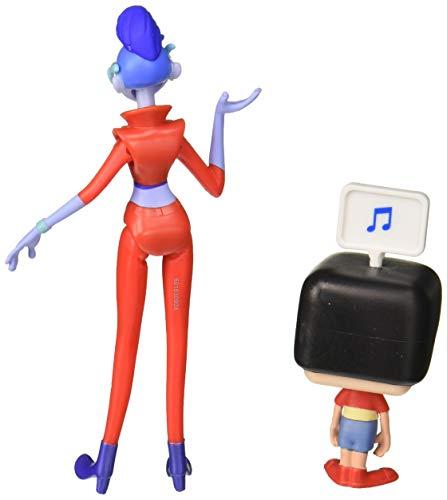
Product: Wreck It Ralph 2 Fashion Yesss Action Figure
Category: Toys & Games | Collectible Toys | Statues, Bobbleheads & Busts
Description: Includes your favorite yesses character from the movie.
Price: $3.56
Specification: ProductDimensions:1.8x3.5x4inches|ItemWeight:0.8ounces|ShippingWeight:0.8ounces(Viewshippingratesandpolicies)|ASIN:B07F243P1R|Itemmodelnumber:36853|Manufacturerrecommendedage:5-8years